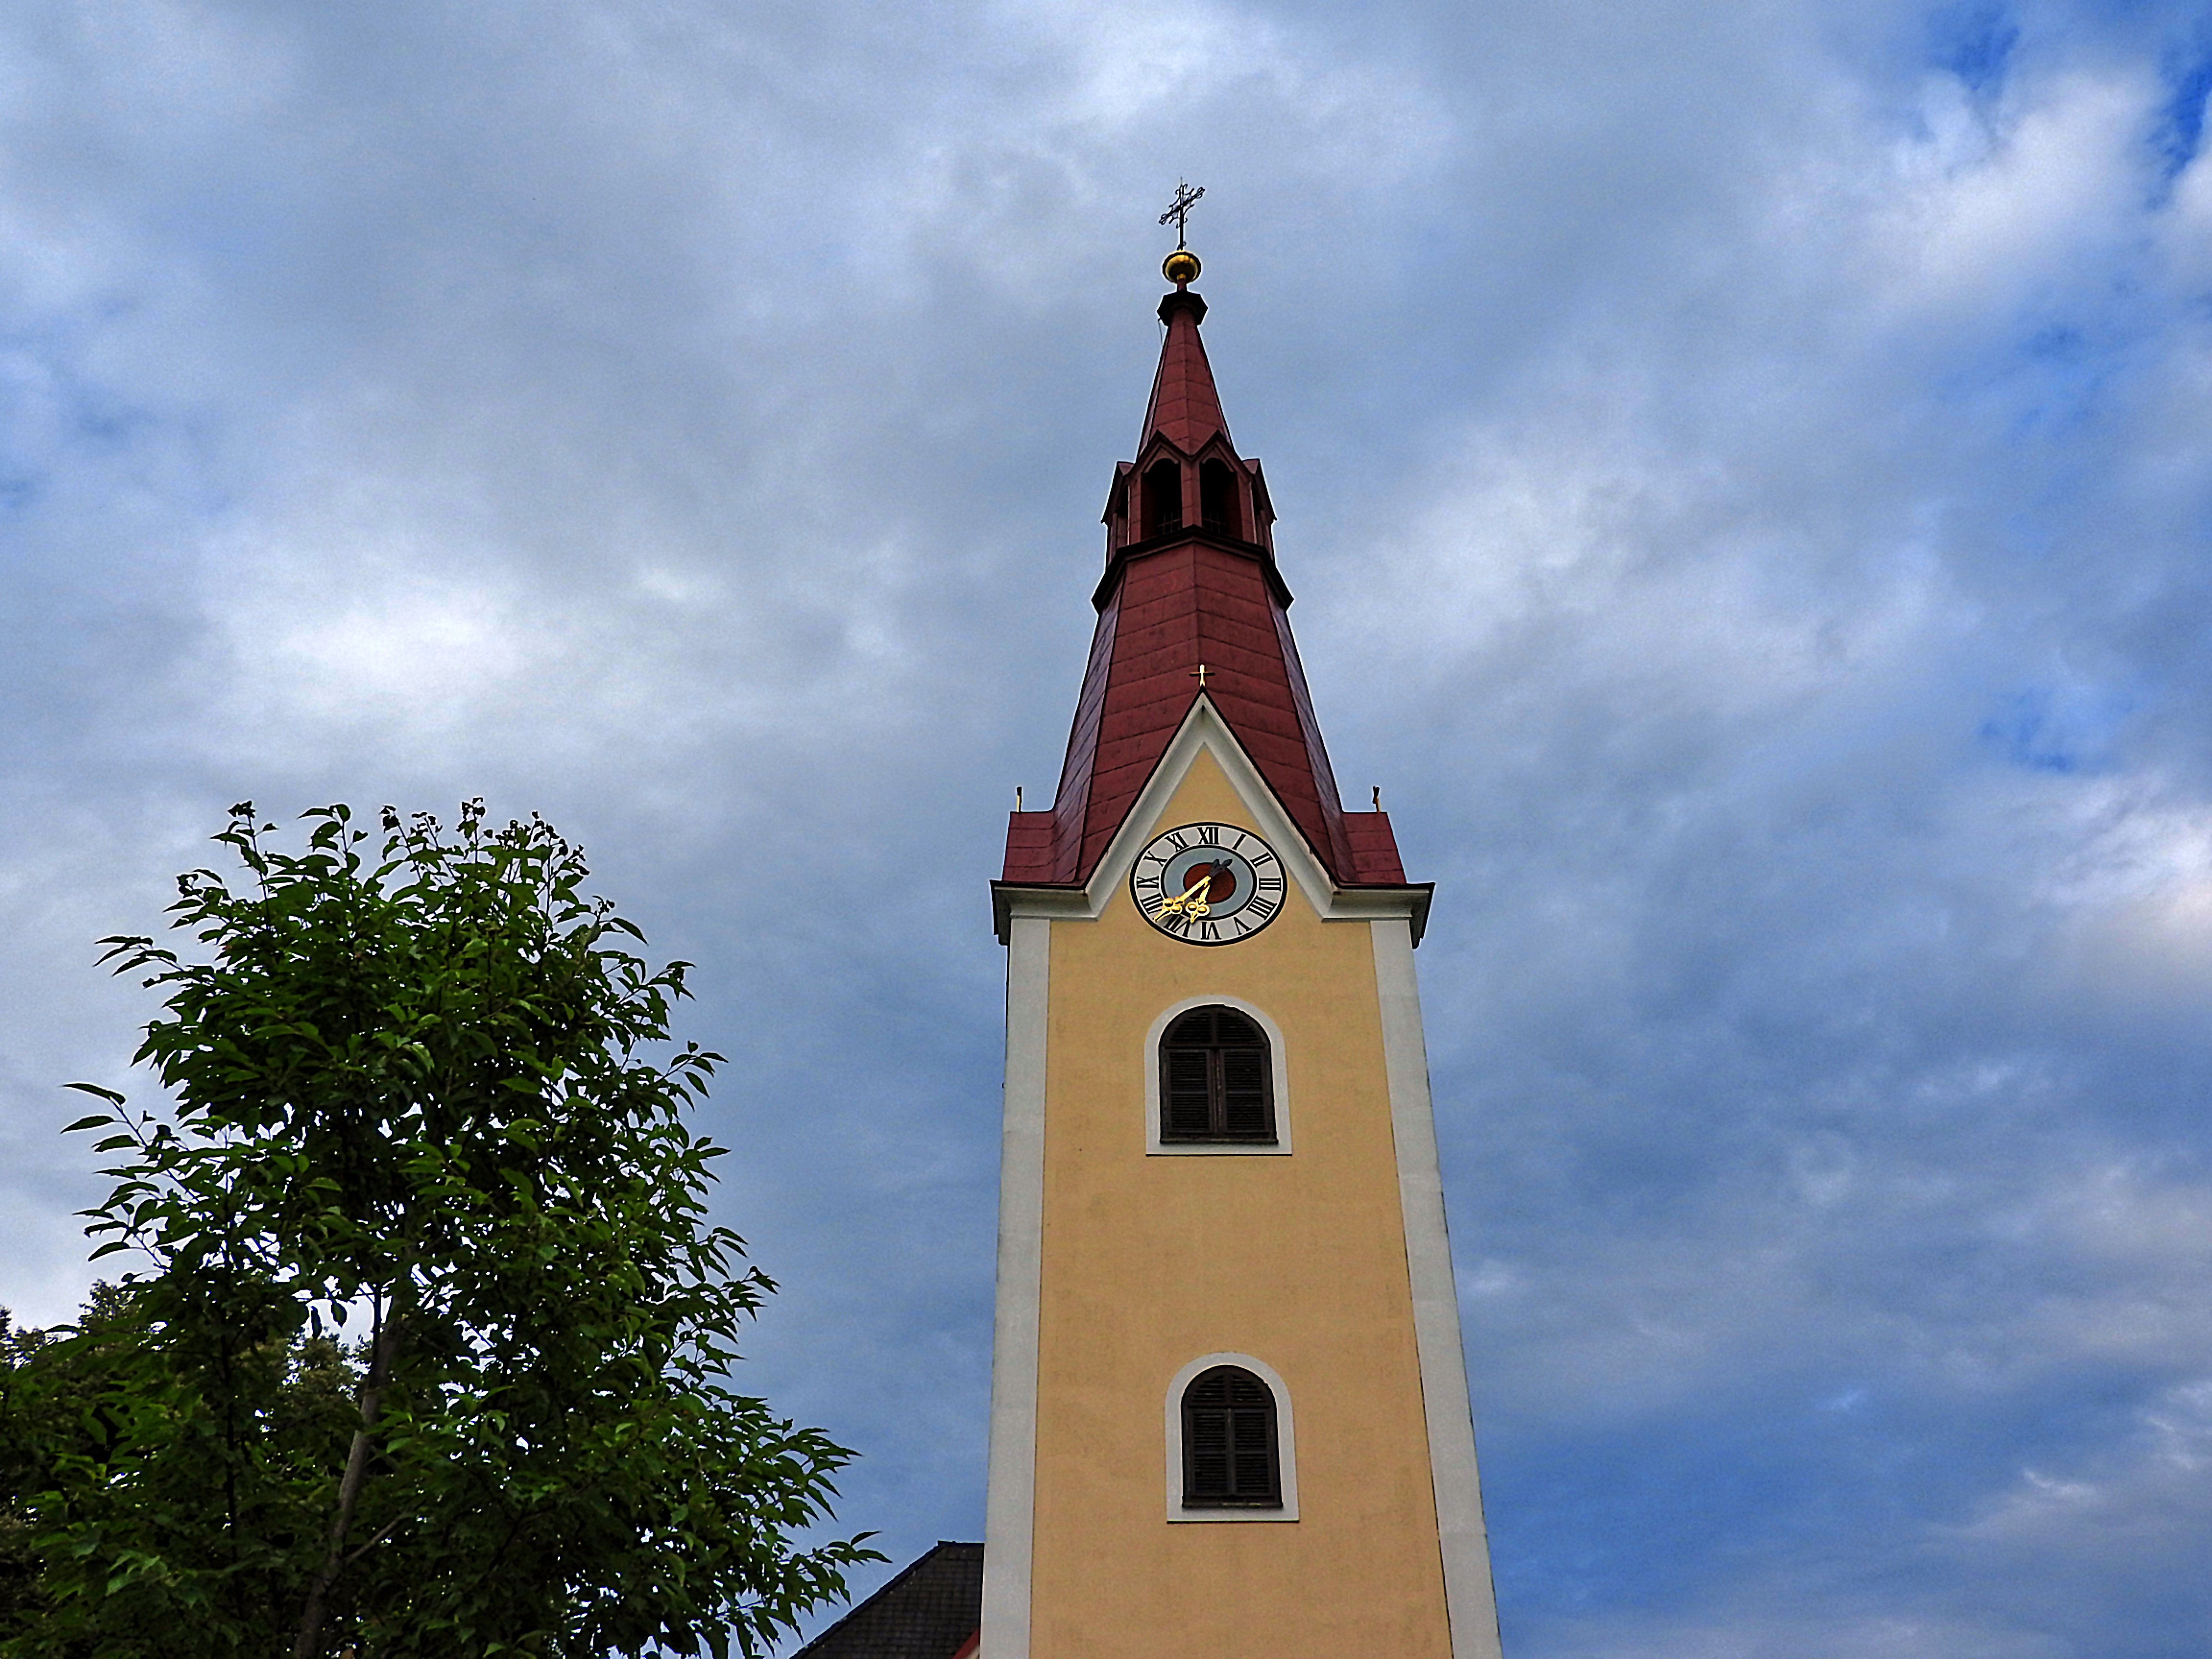
sky, tower, church, place of worship, clock tower, bell tower, catholic, spire, steeple